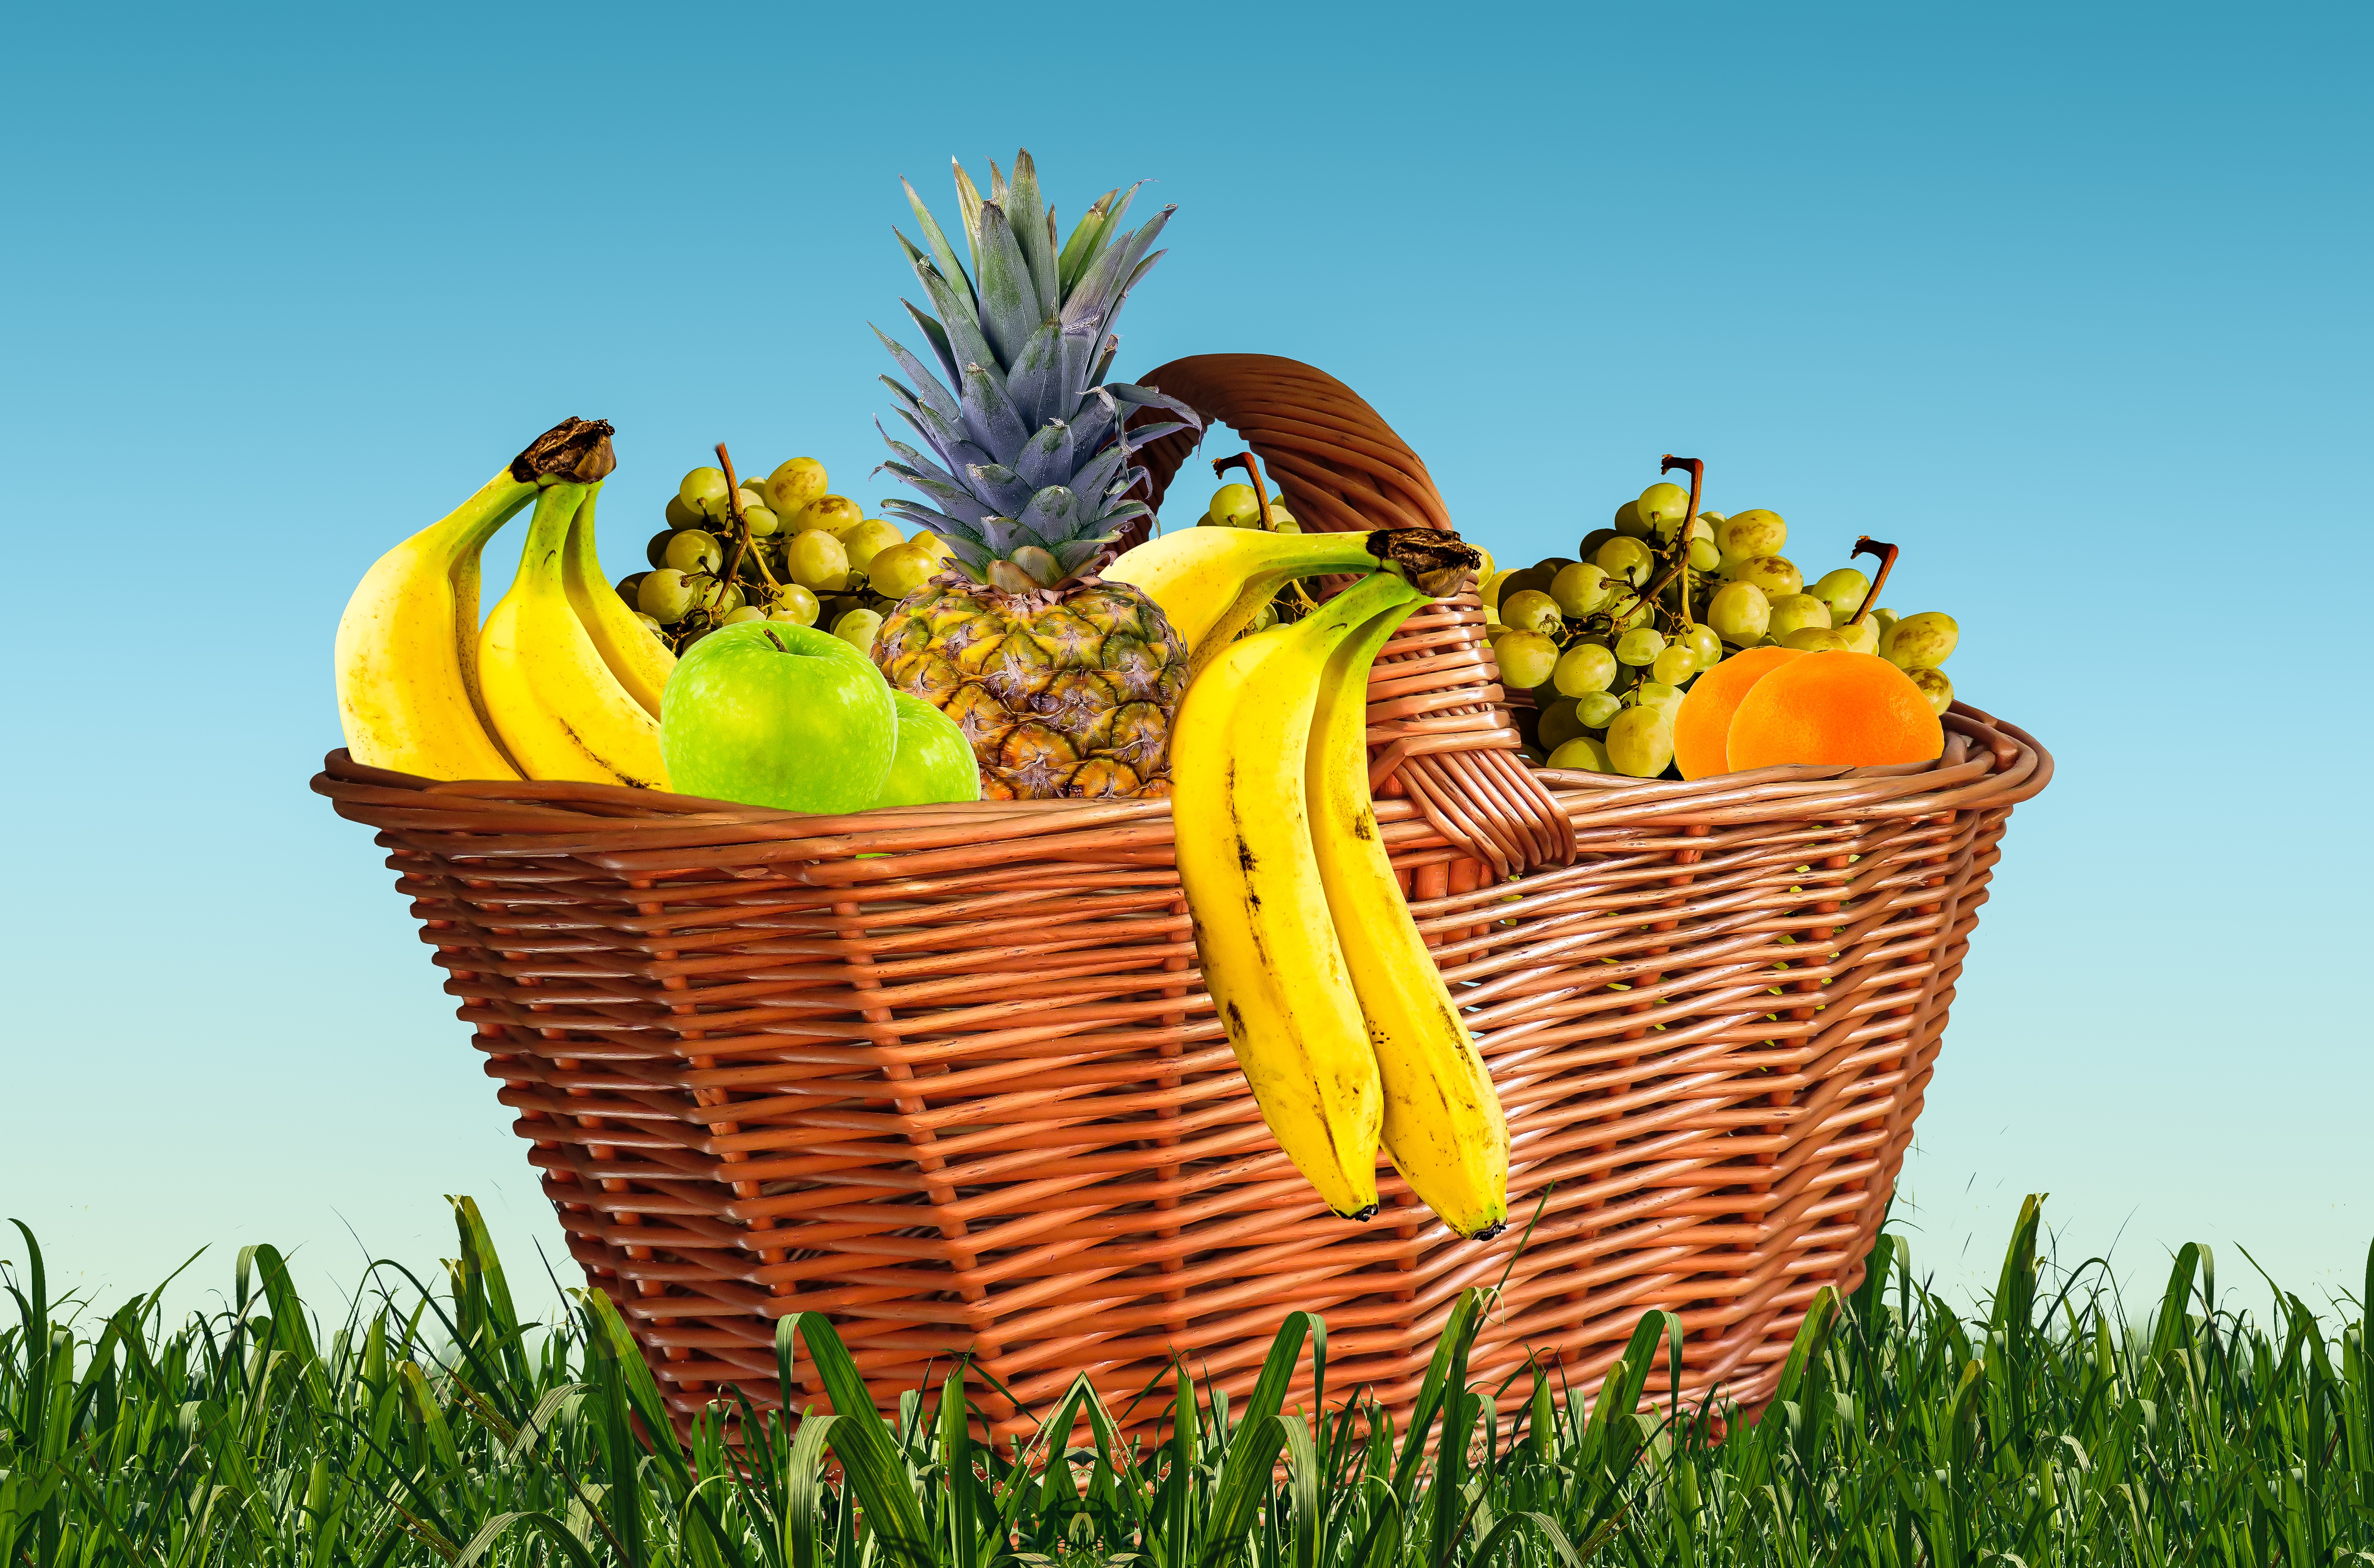
apple, grass, plant, grape, fruit, flower, orange, food, harvest, produce, agriculture, basket, banana, eat, still life, pineapple, fruits, vitamins, fruit basket, grass family